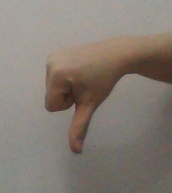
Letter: waw